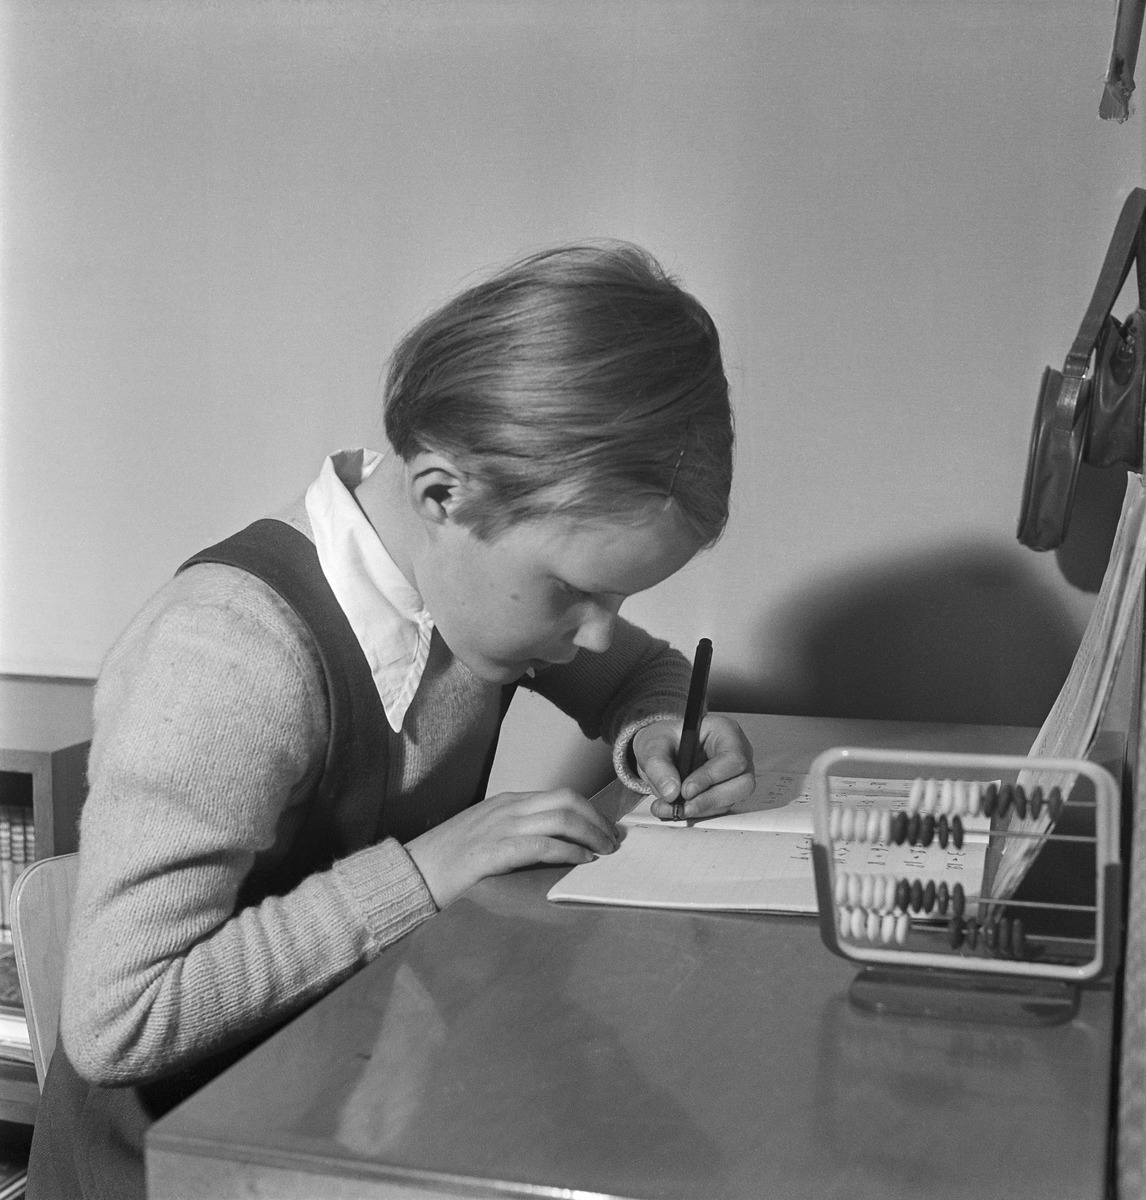
Arkkitehti Viljo Rewellin tytär vuonna 1953
Architect  Viljo Rewell ́s daughter in 1953
sisällön kuvaus: Arkkitehti Viljo Rewellin tytär vuonna 1953. Kati Rewell? content description: Architect  Viljo Rewell ́s daughter in 1953.
Kuvaaja: Saarinen, UA, kuvaaja
Vuosi: 1900
Aiheet: Arkkitehdit; kodit; perhe; sisustus; Viljo Revell; helmitaulut; interiöörit; lapset; naisten puvut; perhekuvat; kirjoitusvälineet; kirjoituspöydät; yksin; Architects; homes; family; decor